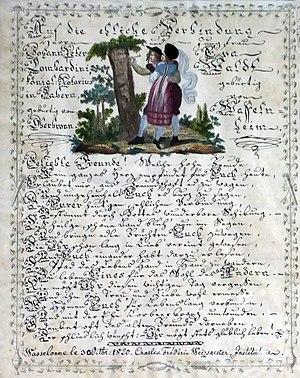
Voeux pour le mariage de Johann Peter Lombardini d'Oberbronn, notaire royal à Saverne, et d'Eva Waldt de Wasselonne. Le texte a été rédigé en 1820 par Charles Frédéric Weizsacher, instituteur et ami des mariés. Exposition Vies protestantes
À l’instar des luthériens allemands, les protestants d’Alsace ont créé et développé une abondante imagerie populaire religieuse qui se distingue de l’imagerie catholique par la présence primordiale du texte biblique et l’absence des saints au profit des personnalités et des symboles de la Réforme.
Saverne est une commune française, sous-préfecture du département du Bas-Rhin, dans la région Grand Est.